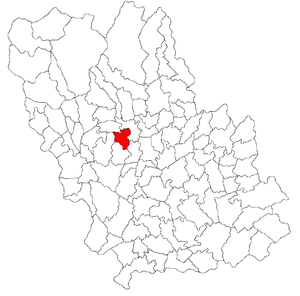
Vâlcănești est une commune roumaine du județ de Prahova, dans la région historique de Valachie et dans la région de développement du Sud.